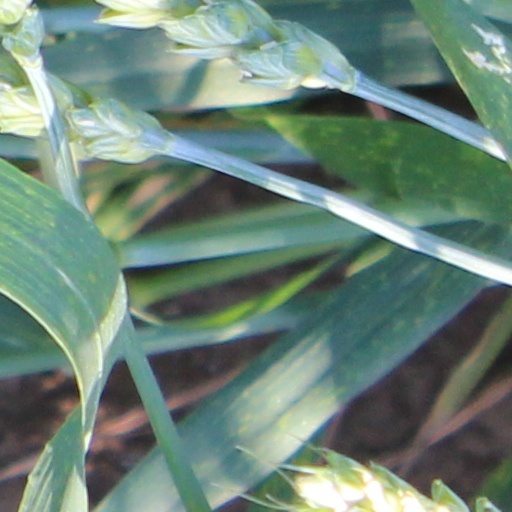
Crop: wheat